German colonial empire

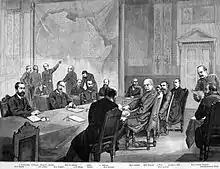
The Congo conference 1884/1885 in Berlin laid the basis for the Scramble for Africa, the colonial division of the continent.

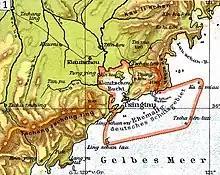
The German leased territory of Kiautschou and the port of Qingdao

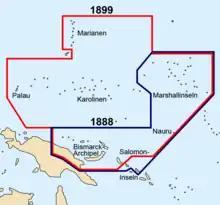
Borders of German New Guinea before (in blue) and after (in red) the 1899 German-Spanish treaty

The year 1884 marks the beginning of actual German colonial acquisitions, building on the overseas possessions and rights that had been acquired for the German Empire since 1876. In one year, Germany's holdings became the third-largest colonial empire, after the British and French empires. Following the British model, Bismarck placed many possessions of German merchants under the protection of the German empire. He took advantage of a period of foreign peace to begin the "colonial experiment", which he remained skeptical of. The transition to official acceptance of colonialism and to colonial government thus occurred during the last quarter of Bismarck's tenure of office.